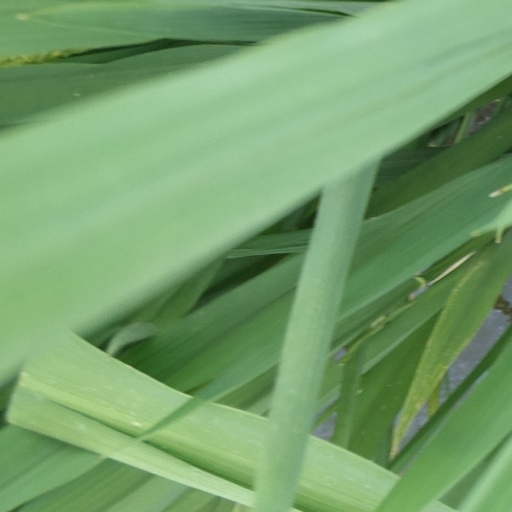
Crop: rice